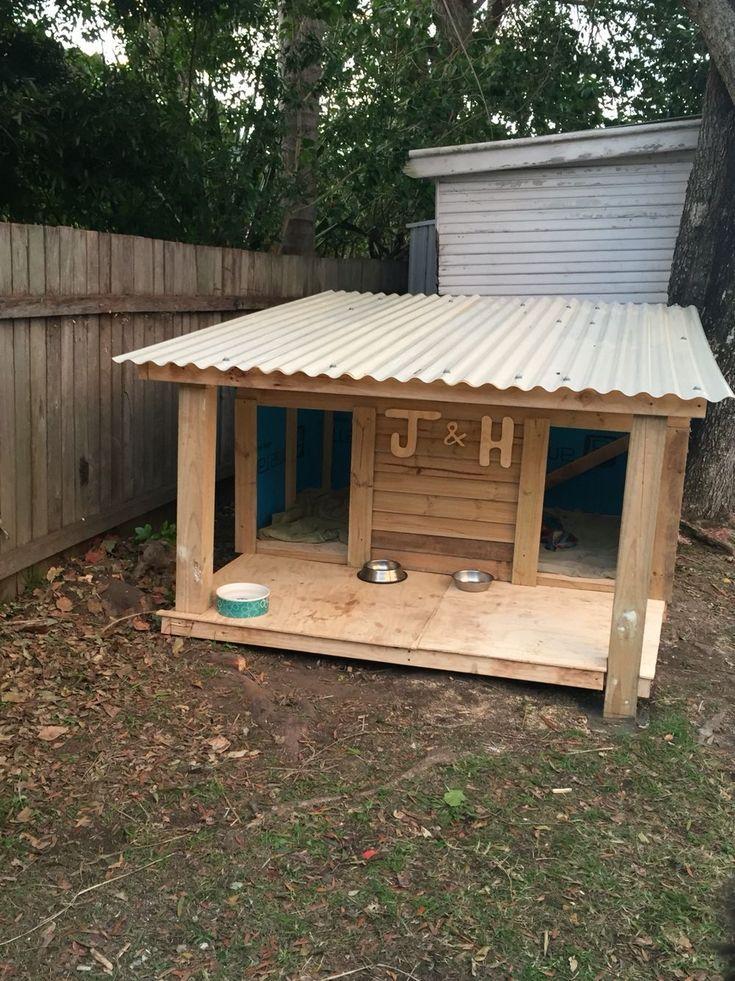
Banda la mbwa lililoezekwa kwa bati na kutengenezwa kwa mbao likiwa na milango miwili kuashiria ni wanyama wawili wanaishi hapo, hutumika kuwalinda na jua kali pamoja na baridi.